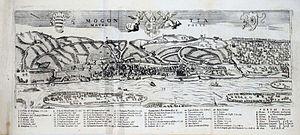
La collégiale Saint-Victor devant Mayence a été fondée à la fin du Xᵉ siècle, au sud-est de Weisenau près de Mayence ; elle fut détruite au XVIᵉ siècle, mais les chanoines subsistèrent jusqu'au XIXᵉ siècle.